Museum of Natural Sciences of Barcelona

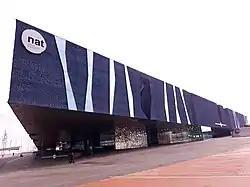
A view on the Forum Building, one of the five seats of the museum

The Museum of Natural Sciences of Barcelona (in Catalan, "Museu de Ciències Naturals de Barcelona"; in Spanish, "Museo de Ciencias Naturales de Barcelona") is a natural history museum in Barcelona, Spain. Founded in 1882 as the , since 2011 it comprises four other locations: its main site at the Forum Building, the , the Botanical Garden of Barcelona, and the "".